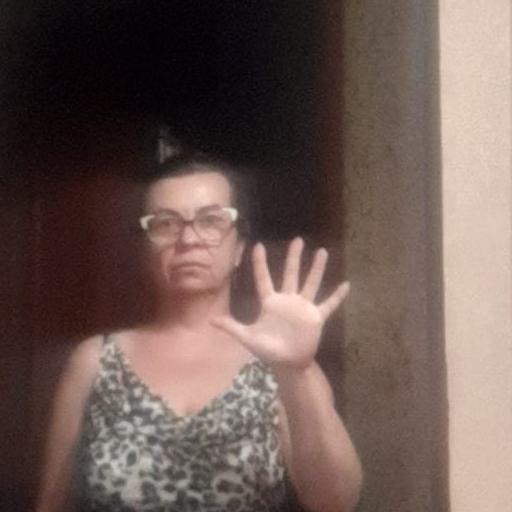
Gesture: palm